IBM PS/2

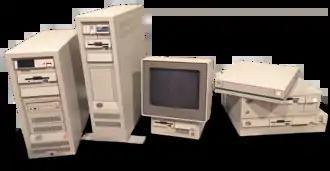
An assortment of PS/2s in various form factors

The Personal System/2 or PS/2 is IBM's second generation of personal computers. Released in 1987, it officially replaced the IBM PC, XT, AT, and PC Convertible in IBM's lineup. Many of the PS/2's innovations, such as the 16550 UART (serial port), 1440 KB 3.5-inch floppy disk format, 72-pin SIMMs, PS/2 port, and VGA video standard, went on to become standards in the broader PC market.